Yuko Kavaguti

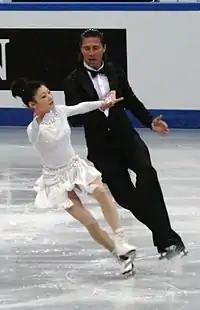
Kavaguti/Smirnov at the 2012 Grand Prix Final

For the 2011–2012 season, Kavaguti/Smirnov took up the new option to compete at three Grand Prix events. They easily won their first event at the 2011 Cup of China finishing first in both the short program and free skate to win the event with a total score of 186.74. Their next event was at the 2011 NHK Trophy in Sapporo, Japan. In the short program, Kavaguti's fall on an under-rotated triple toe loop combined with several elements receiving lower levels left the pair in 5th place with a score of 55.02. They placed first in the free skate and won the gold medal with a total score of 177.51 over reigning World Champions Aliona Savchenko / Robin Szolkowy. The win qualified them for the Grand Prix Final. At the 2011 Cup of Russia, the pair were second after the short program with a score of 65.17. They finished second with a total score of 197.84. It was their sixth consecutive medal at the Cup of Russia. At the Grand Prix Final, they placed fourth in the short program with a score of 61.37 and third in the free skate with 126.40, winning the bronze medal with a total of 187.77. It was the pair's first-ever medal at the Grand Prix Final.